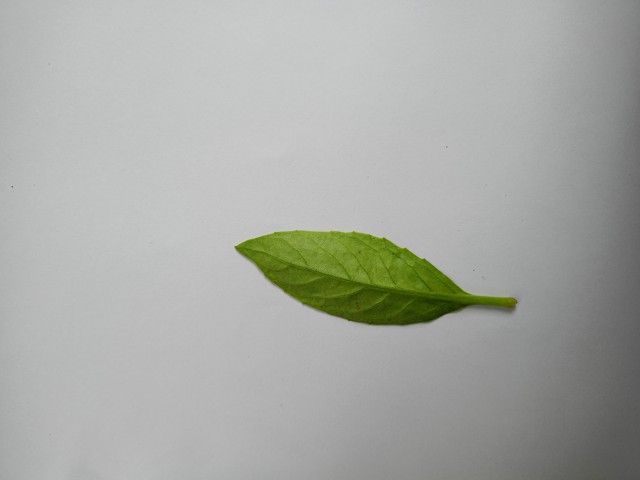
Plant: gainura